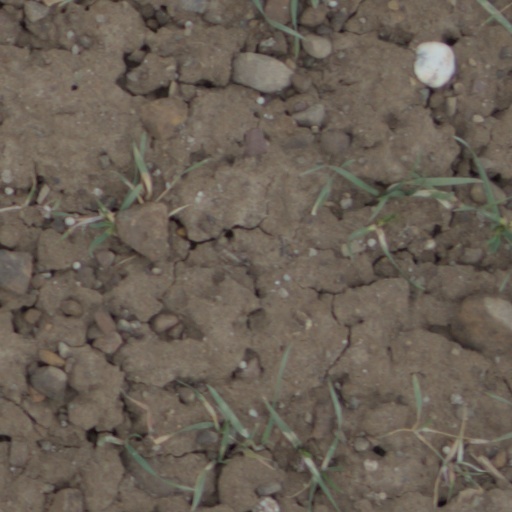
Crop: wheat